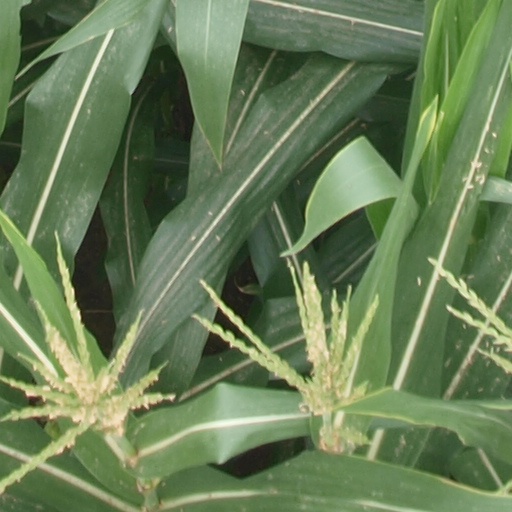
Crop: maize; corn